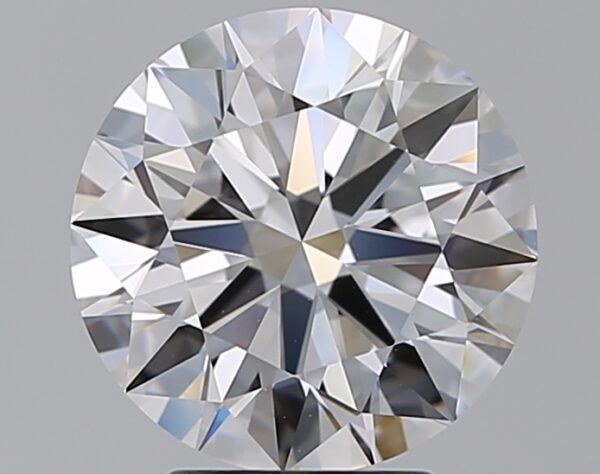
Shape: round
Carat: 3.3
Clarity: VVS2
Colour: E
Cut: EX
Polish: EX
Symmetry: EX
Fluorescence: N
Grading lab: GIA
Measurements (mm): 9.55 x 9.59 x 5.86